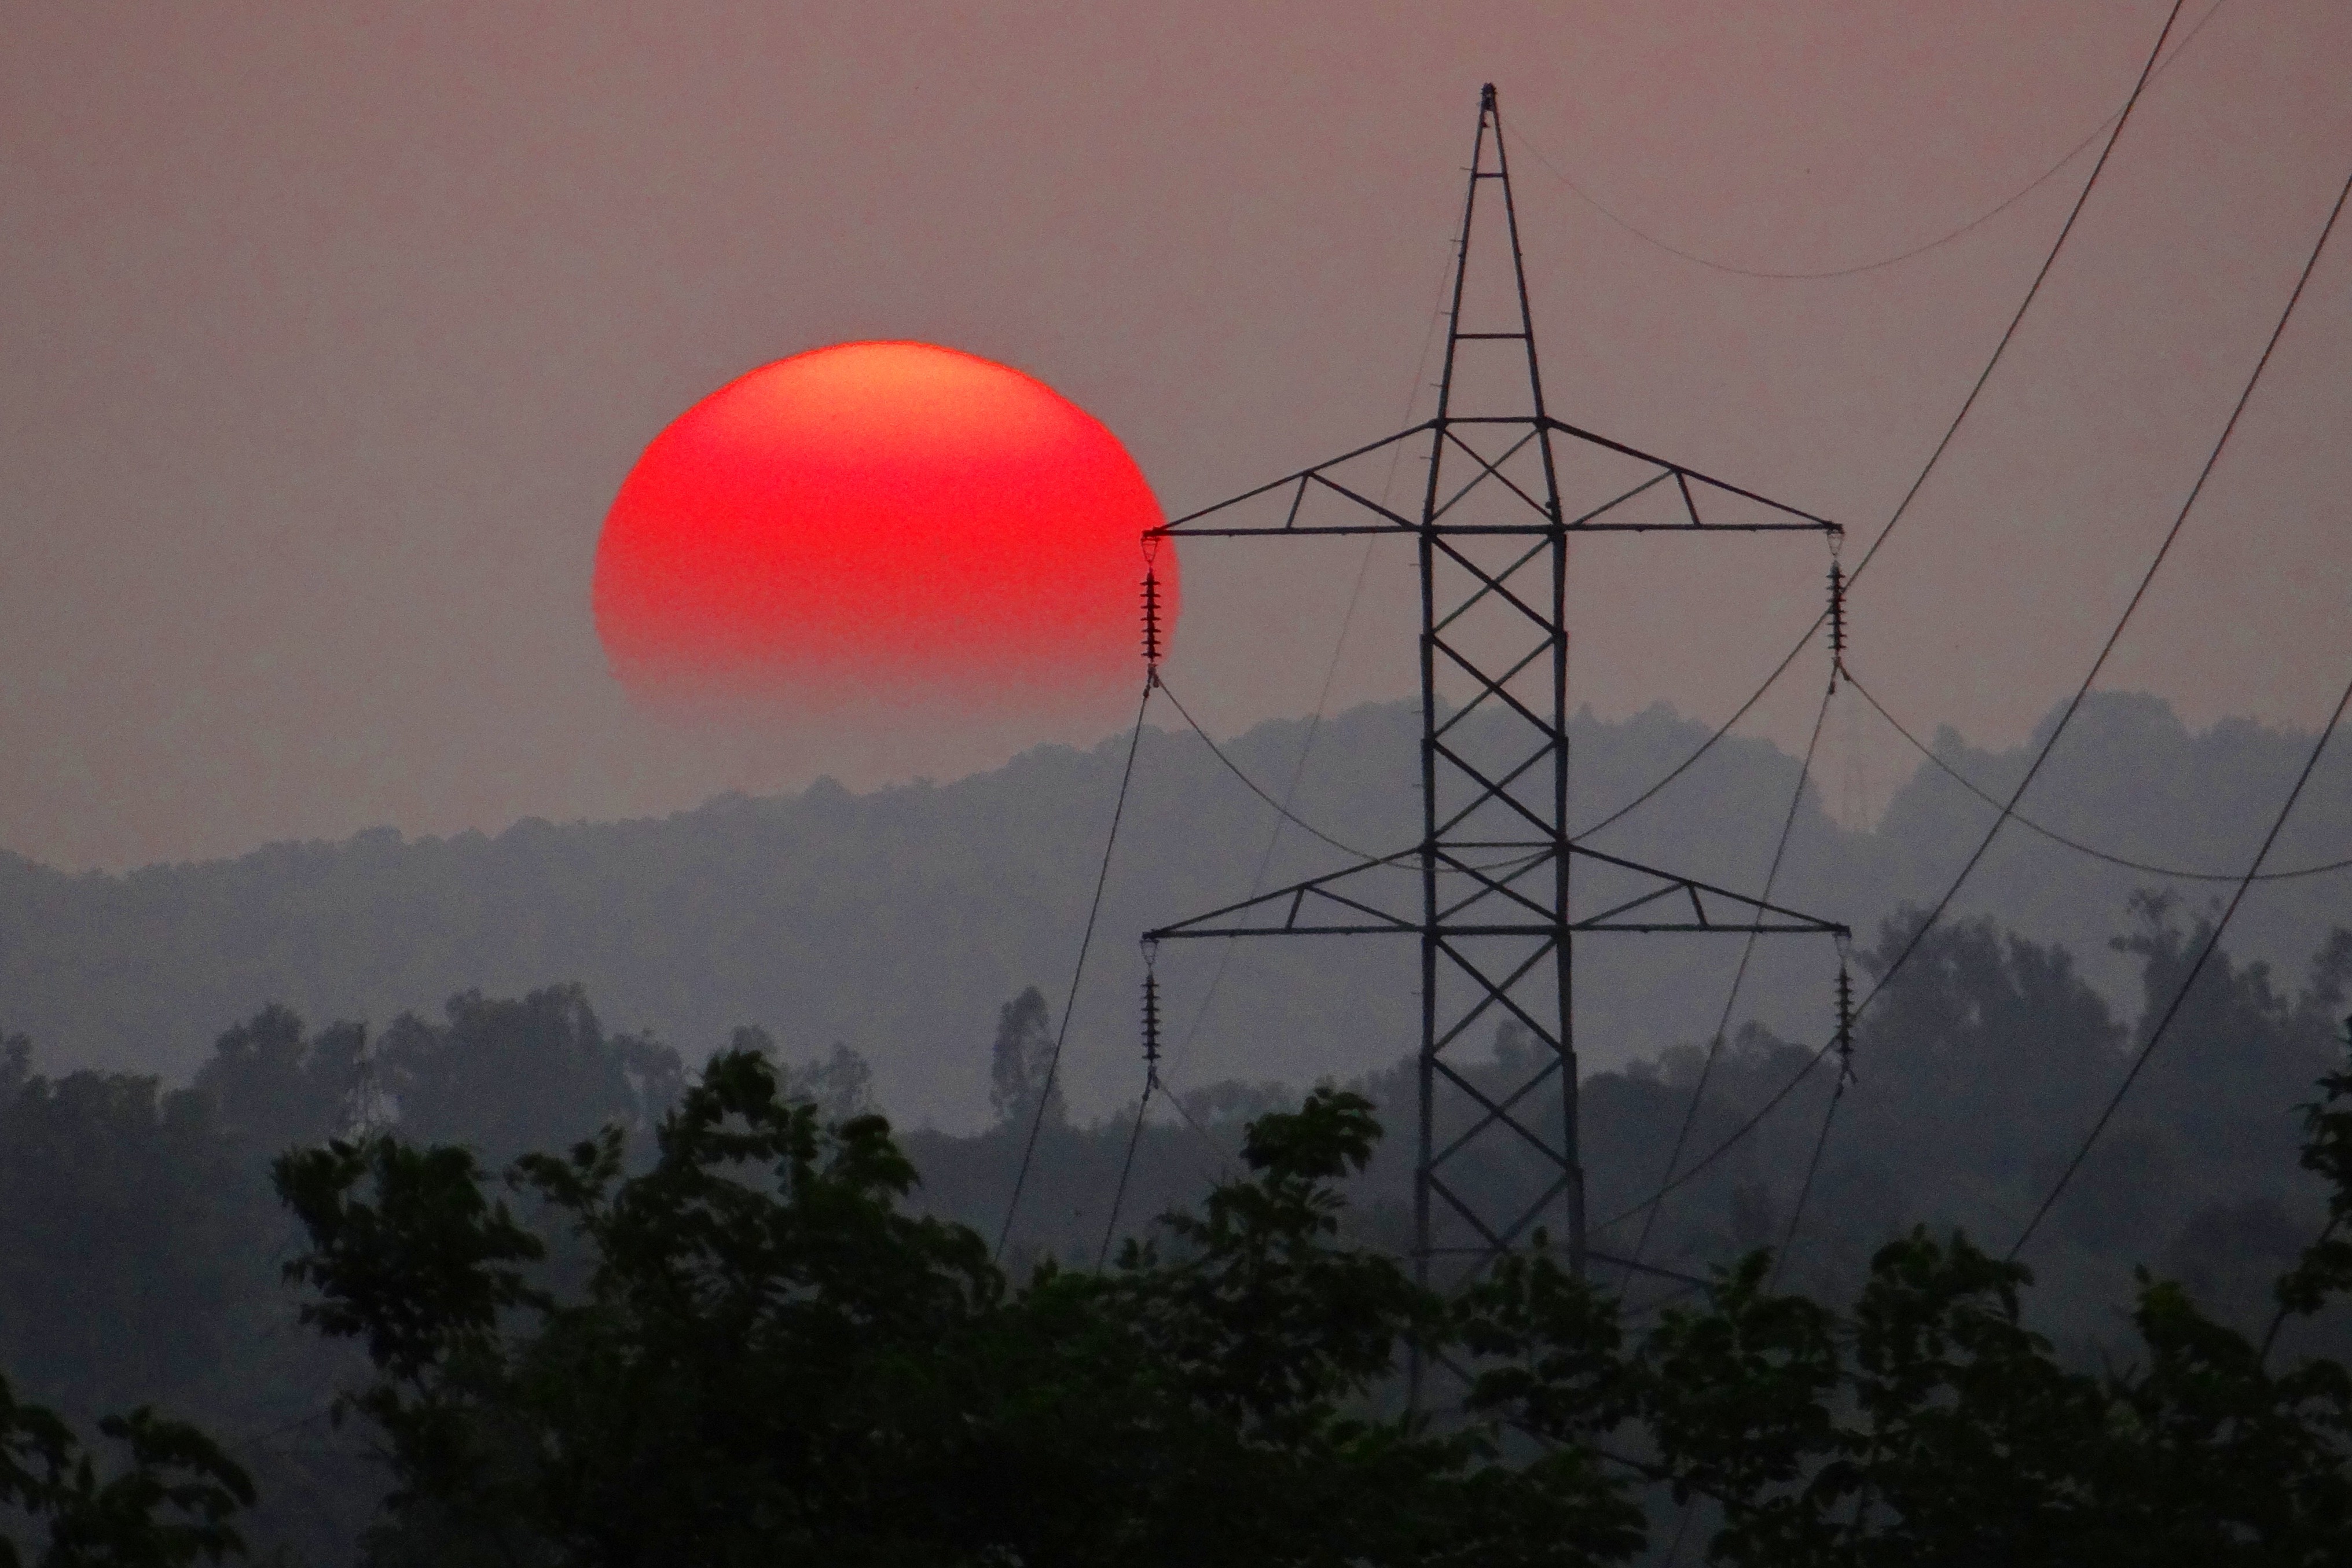
cloud, sunset, electricity, mountains, india, karnataka, electric tower, shimoga, electric pylon